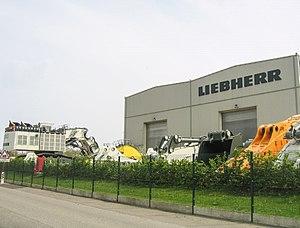
La partie nord de l'usine Liebherr de Colmar
Liebherr est une entreprise d'origine allemande et de droit suisse, fabricant d'engins de construction, machines-outils, de réfrigérateurs et d'équipements aéronautiques. Le groupe est également propriétaire de six hôtels en Autriche, en Irlande et en Allemagne.